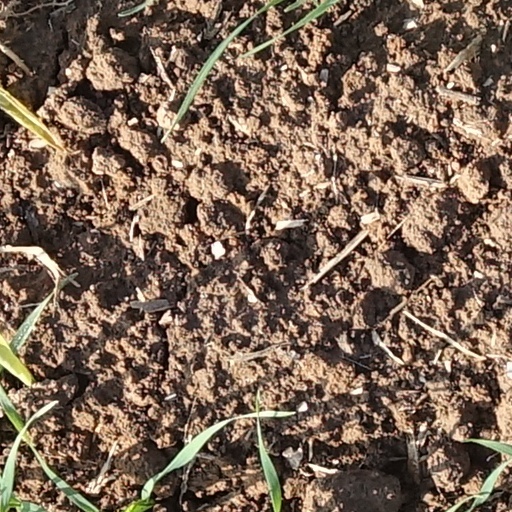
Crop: wheat